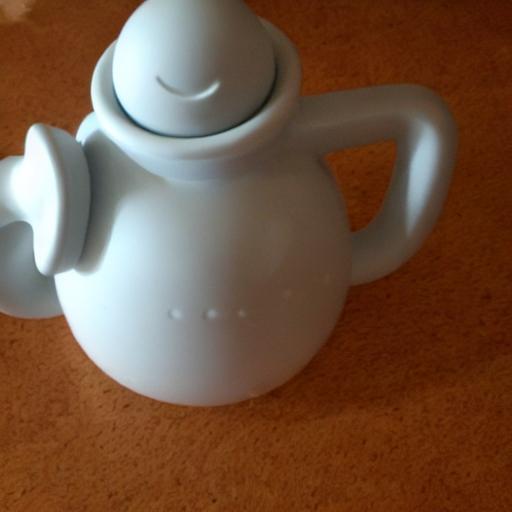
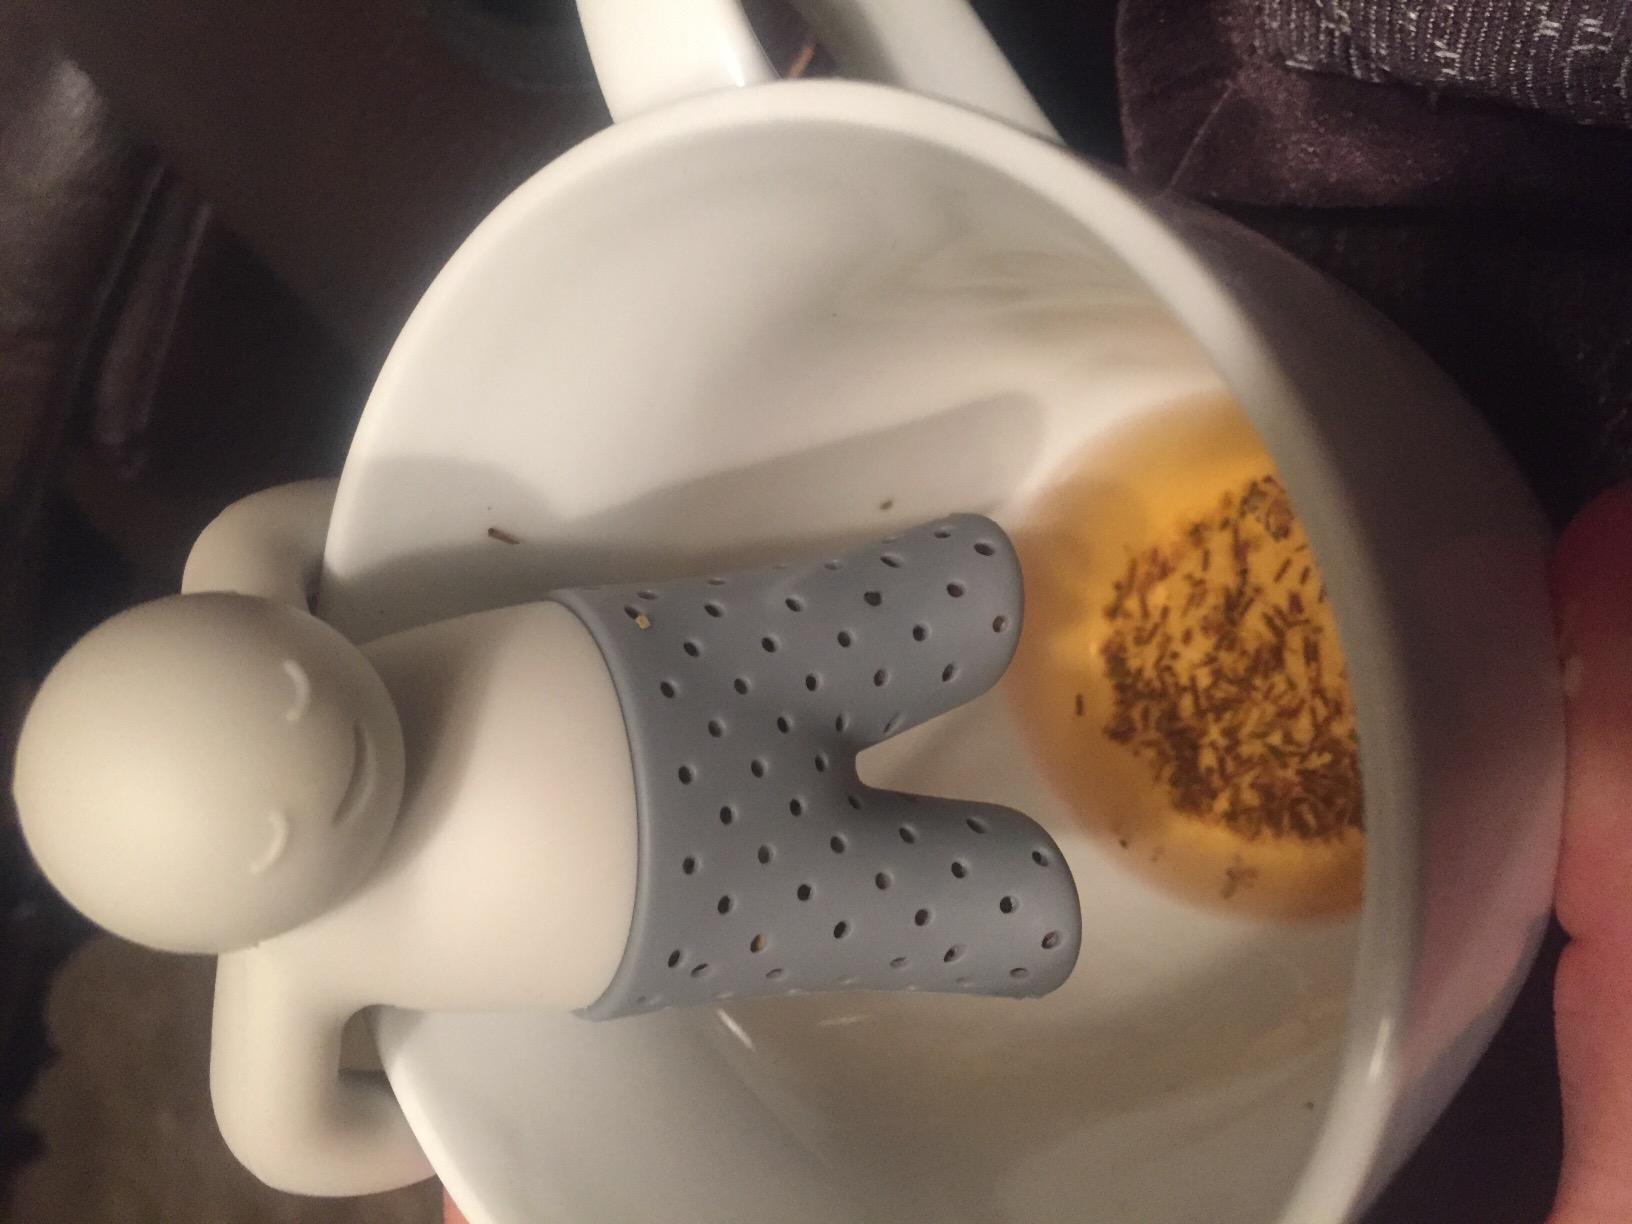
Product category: items_tea
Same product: no